Miguel Pizarro

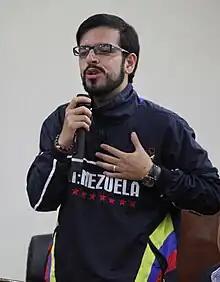
Pizarro in the National Assembly in 2013

Pizarro was elected as a deputy in the 2010 Venezuelan parliamentary election at age 21, supported by the Democratic Unity Roundtable (MUD), when he was a member of the Progressive Advance party. He represented the second district of Táchira as the alternate representative for deputy Gabino Paz.